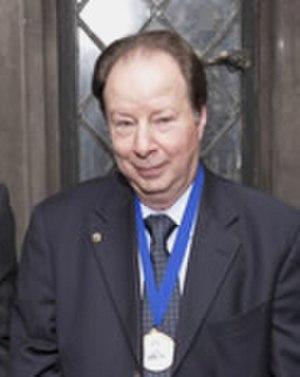
Voici une liste de Montréalais célèbres ou s'étant démarqués dans leur domaine de compétence, par ordre alphabétique :
Sidney Altman est un biochimiste américain d'origine canadienne. Il est colauréat avec Thomas Robert Cech du prix Nobel de chimie de 1989 pour la découverte des propriétés catalytiques de l'ARN.
Le prix Nobel de chimie est décerné annuellement par l'Académie royale des sciences de Suède aux scientifiques dans les nombreux domaines de la chimie. C'est un des cinq prix Nobel créés en 1895 par le testament d'Alfred Nobel, qui décéda en 1896. Ces prix récompensent des contributions remarquables dans les domaines de la chimie, la physique, la littérature, la paix, et la physiologie ou médecine. Comme imposé par le testament de Nobel, le prix est administré par la Fondation Nobel et décerné par un comité qui consiste en cinq membres élus par l'Académie royale des sciences de Suède. Le premier prix Nobel de chimie fut décerné en 1901 à Jacobus Henricus van 't Hoff, des Pays-Bas. Chaque récipiendaire reçoit une médaille, un diplôme et une récompense monétaire qui a varié tout au long des années. En 1901, van 't Hoff a reçu 150 782 SEK, qui équivalent à 7 731 004 SEK en décembre 2007. Le prix est présenté à Stockholm lors d'une cérémonie annuelle le 10 décembre, l'anniversaire de la mort de Nobel.